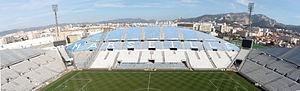
La tribune nord du stade Vélodrome de Marseille, en France
Le stade Vélodrome est une enceinte sportive située à Marseille en France. Bâti dans le 8ᵉ arrondissement, c'est le principal équipement sportif de Marseille et le deuxième stade de France en termes de capacité. Le Vélodrome est, depuis son inauguration en 1937, utilisé par le club de football de l'Olympique de Marseille.